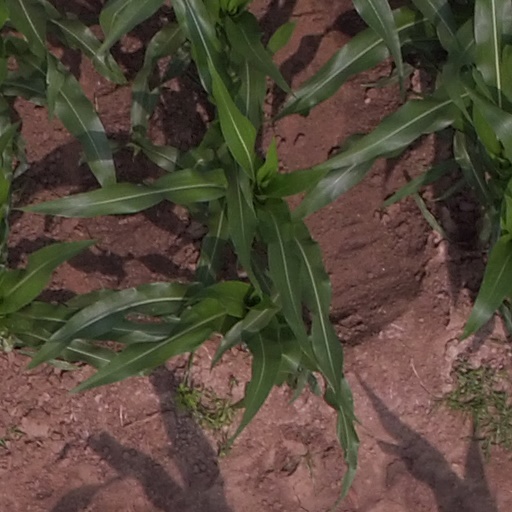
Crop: maize; corn